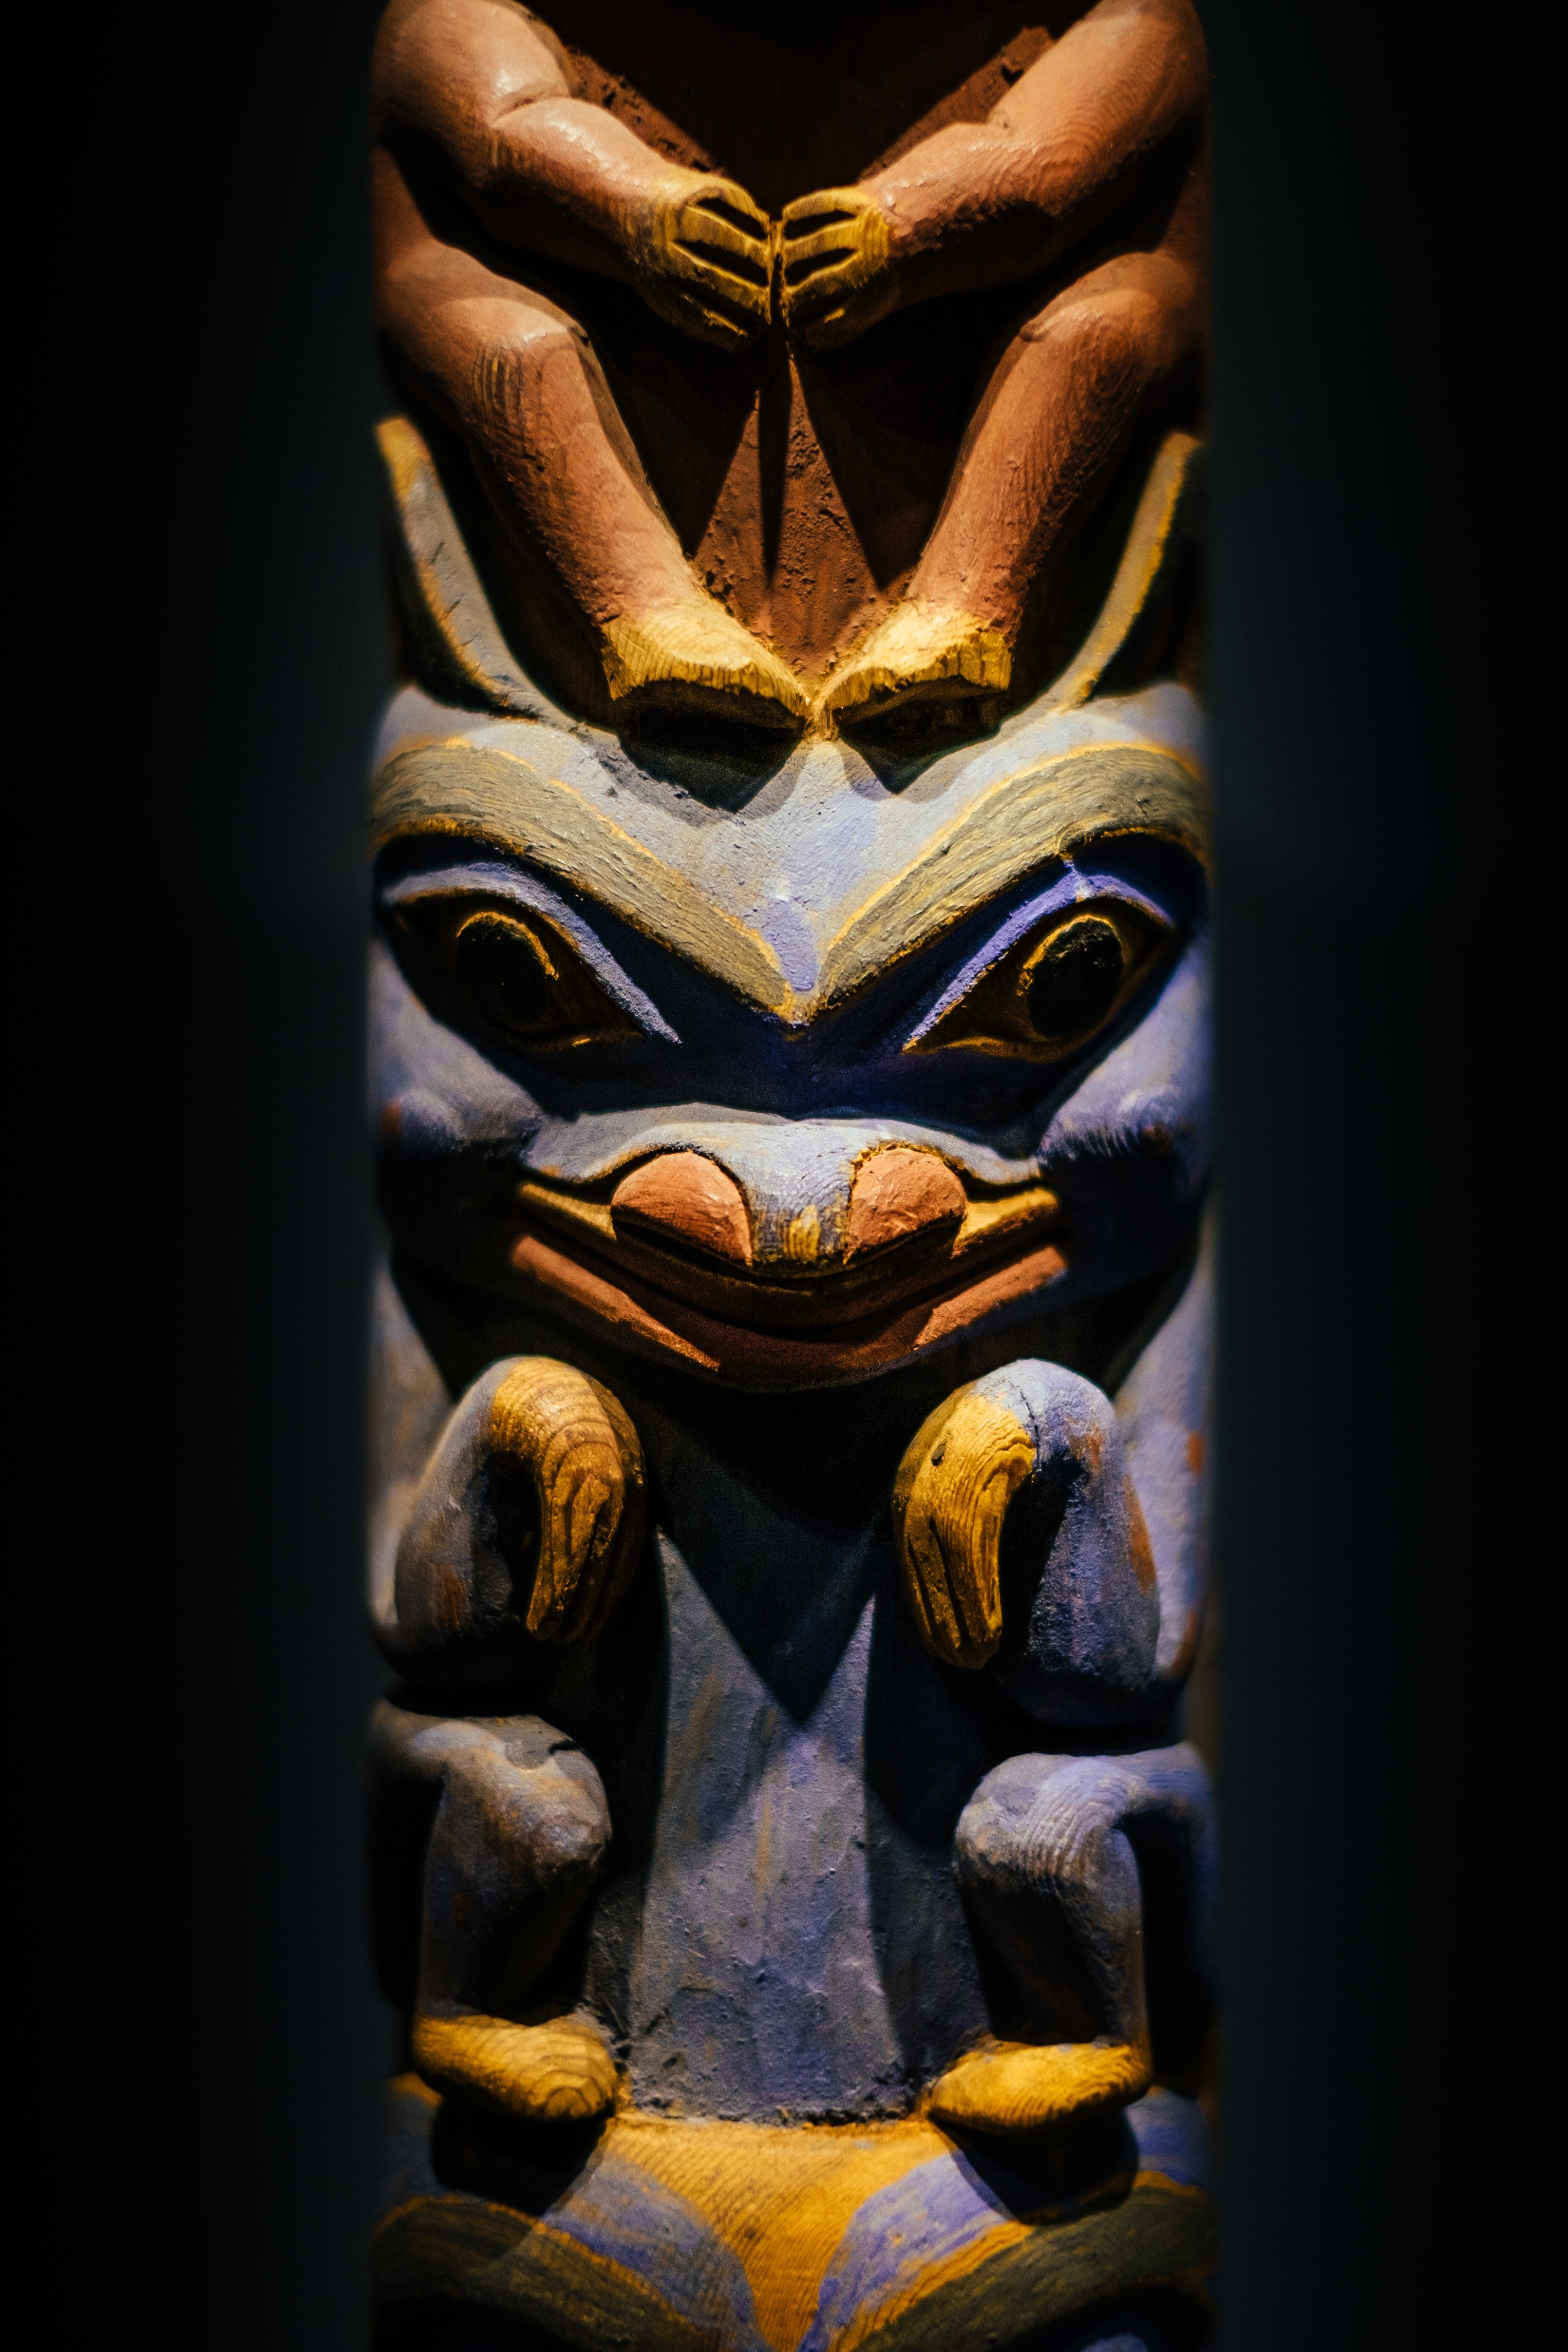
pole, statue, decoration, symbol, color, craft, clothing, yellow, ornament, ethnic, close up, native, face, sculpture, art, design, temple, wooden, head, culture, carving, figures, costume, totem, tribal, shape, traditional, ritual, tiki, fictional character, demons